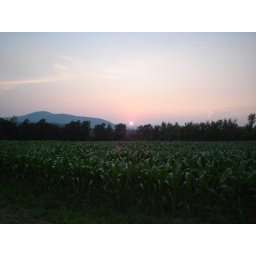
wow...we stopped the car and took pictures of this gorgeous red sunset over a vermont corn feild